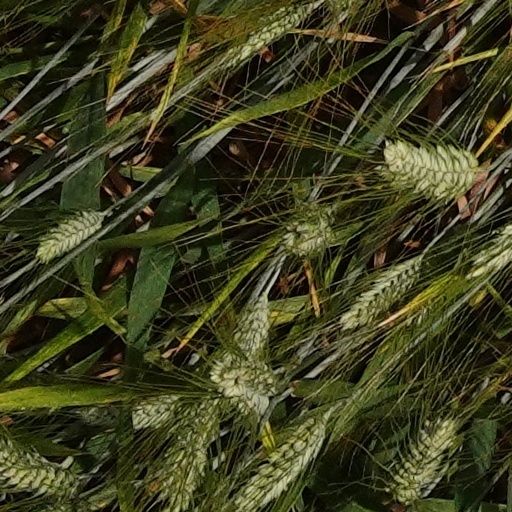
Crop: wheat